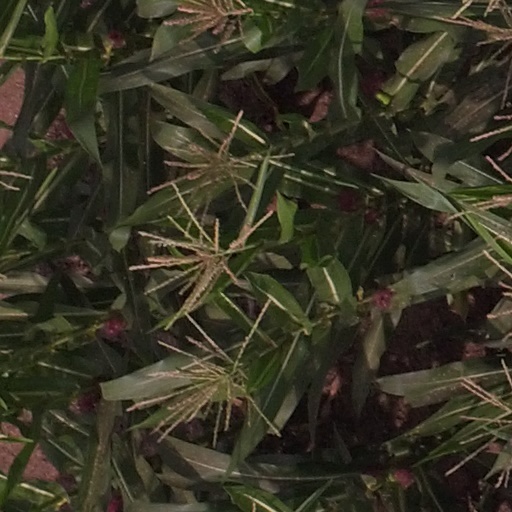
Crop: maize; corn